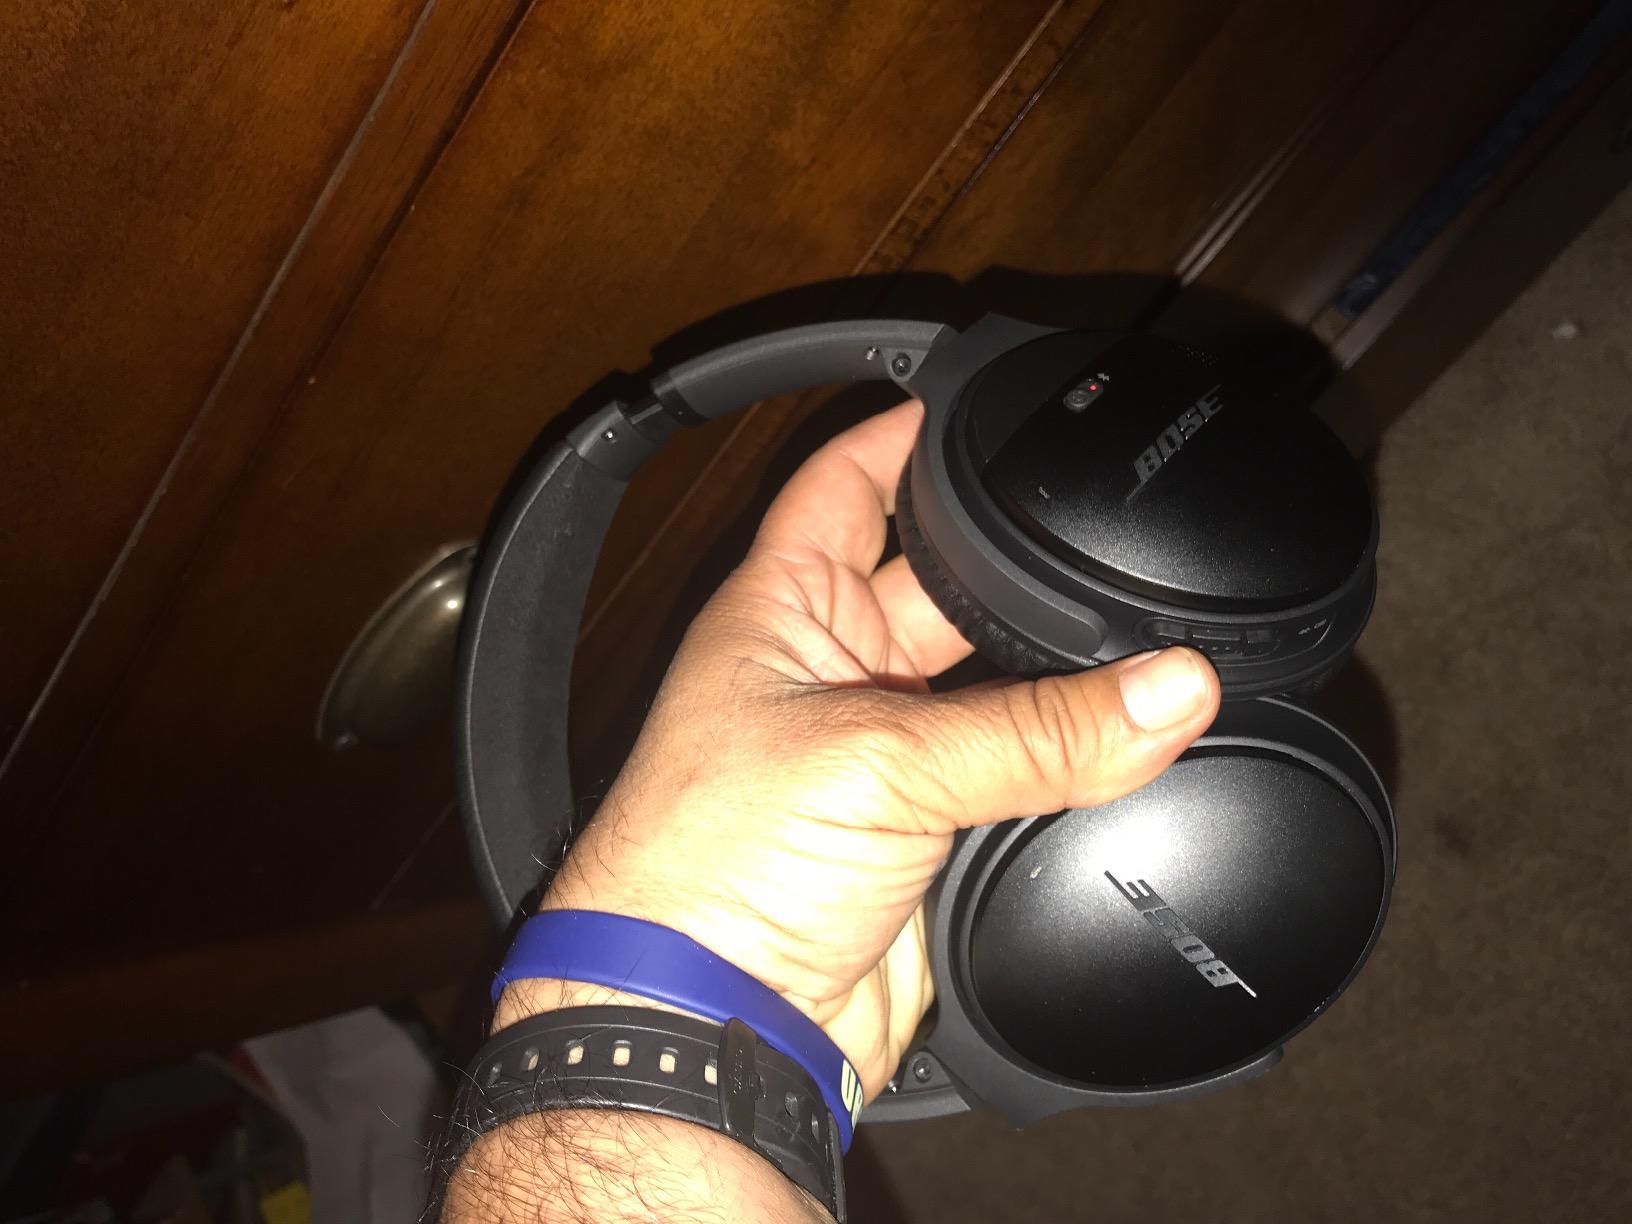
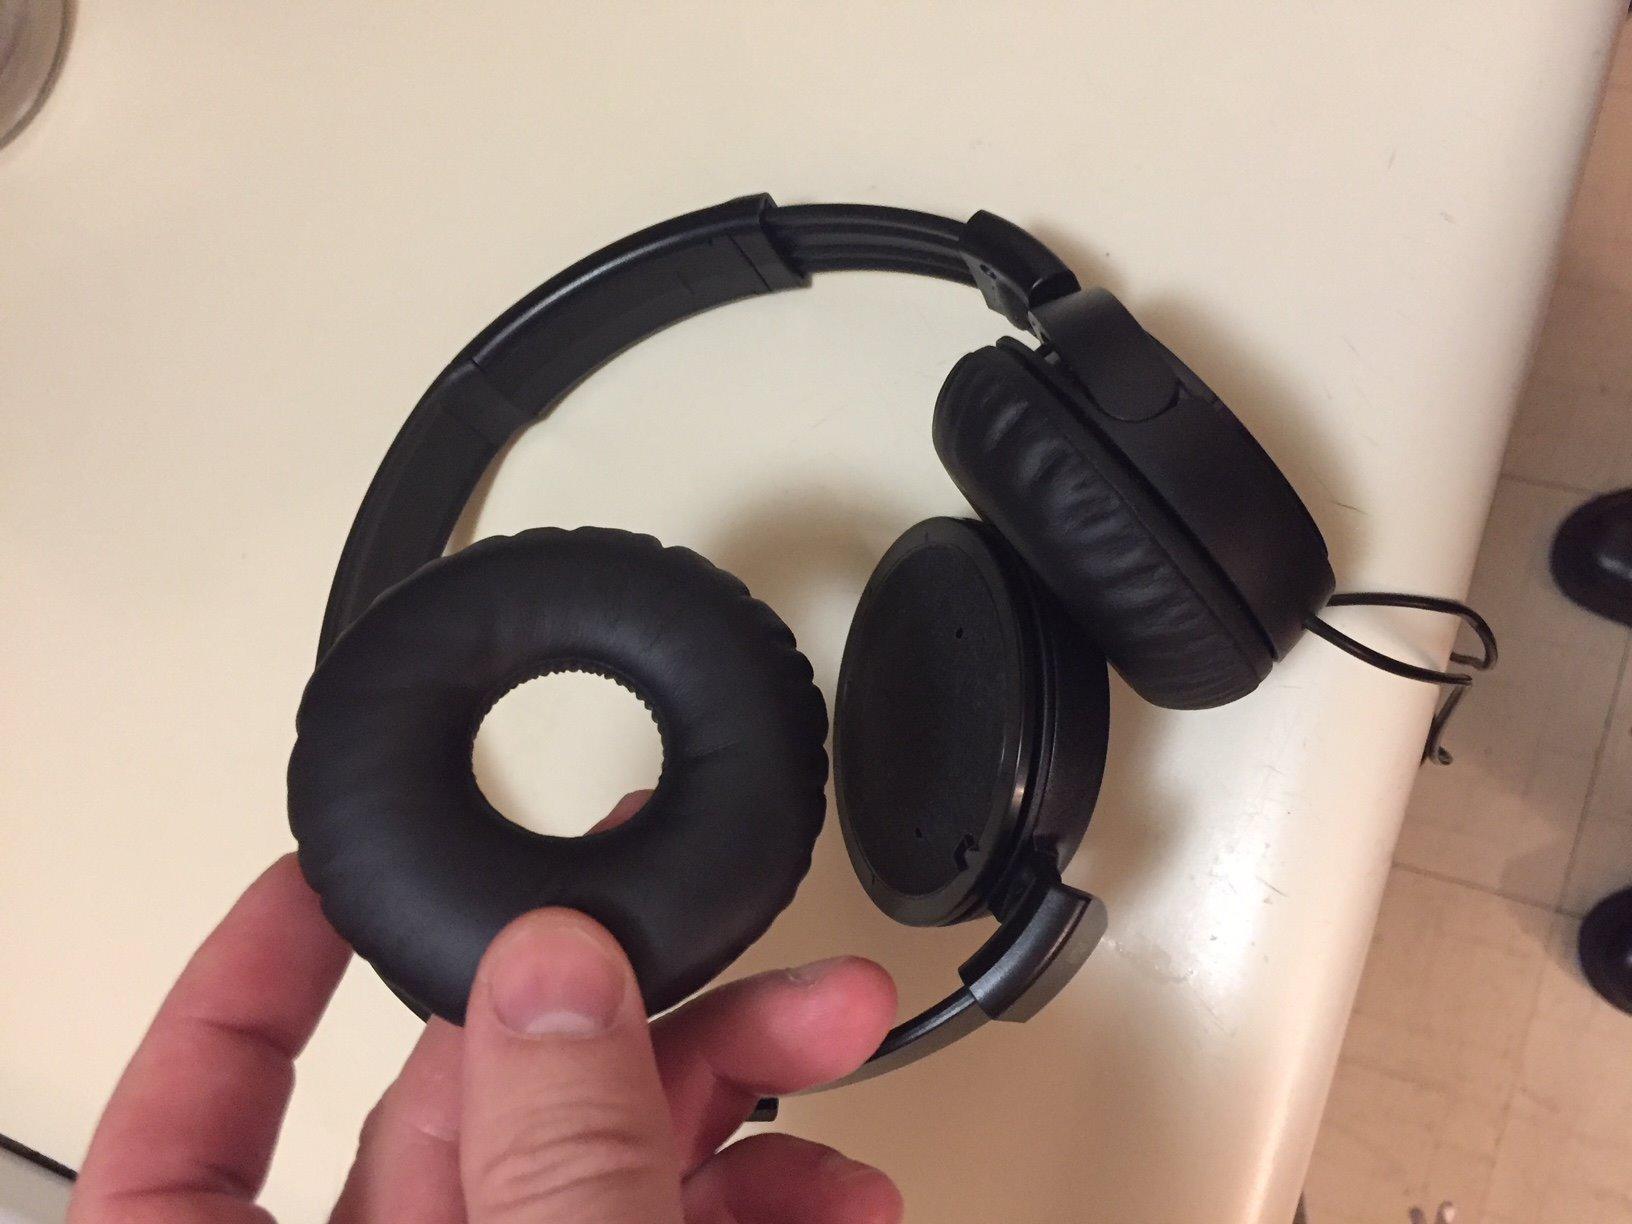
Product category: headphones
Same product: no